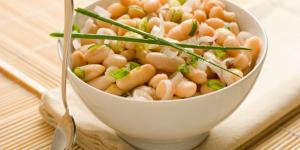
ensalada de porotos con lechuga